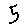
Label: 5